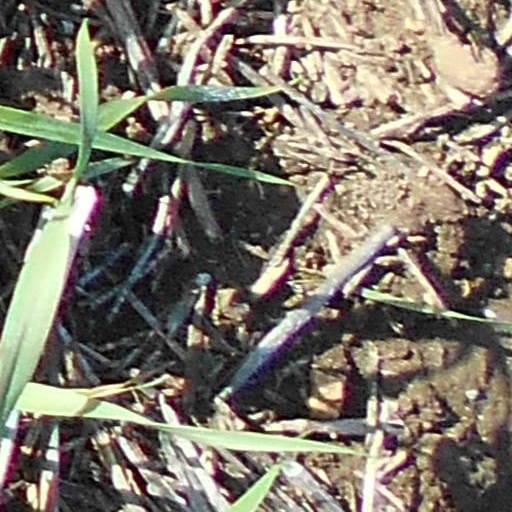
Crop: wheat